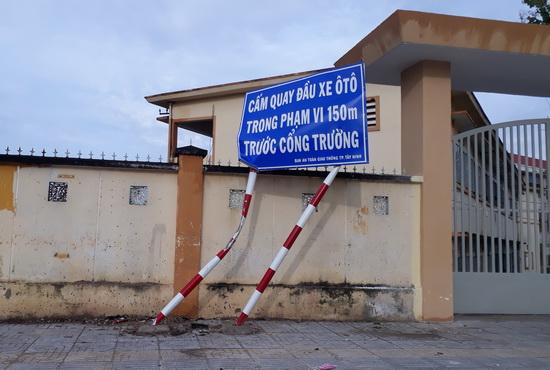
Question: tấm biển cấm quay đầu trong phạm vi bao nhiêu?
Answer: tấm biển cấm trong phạm vi 150 m